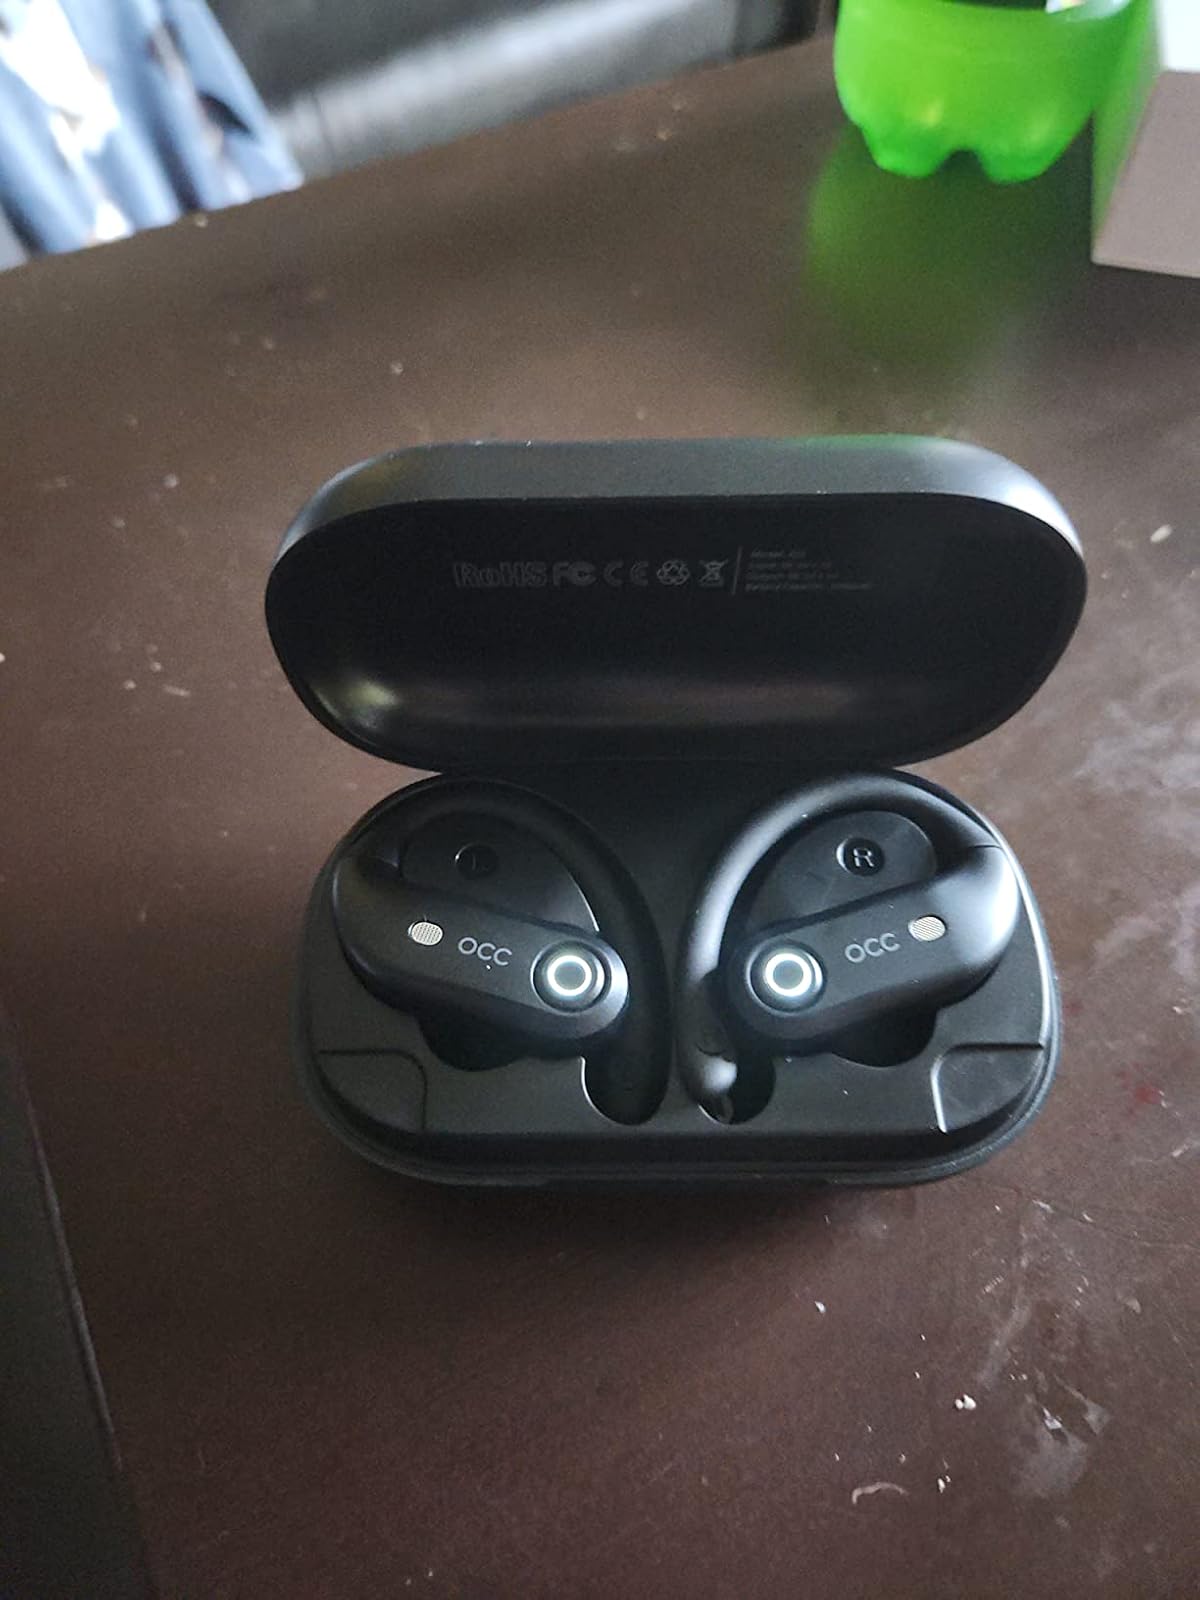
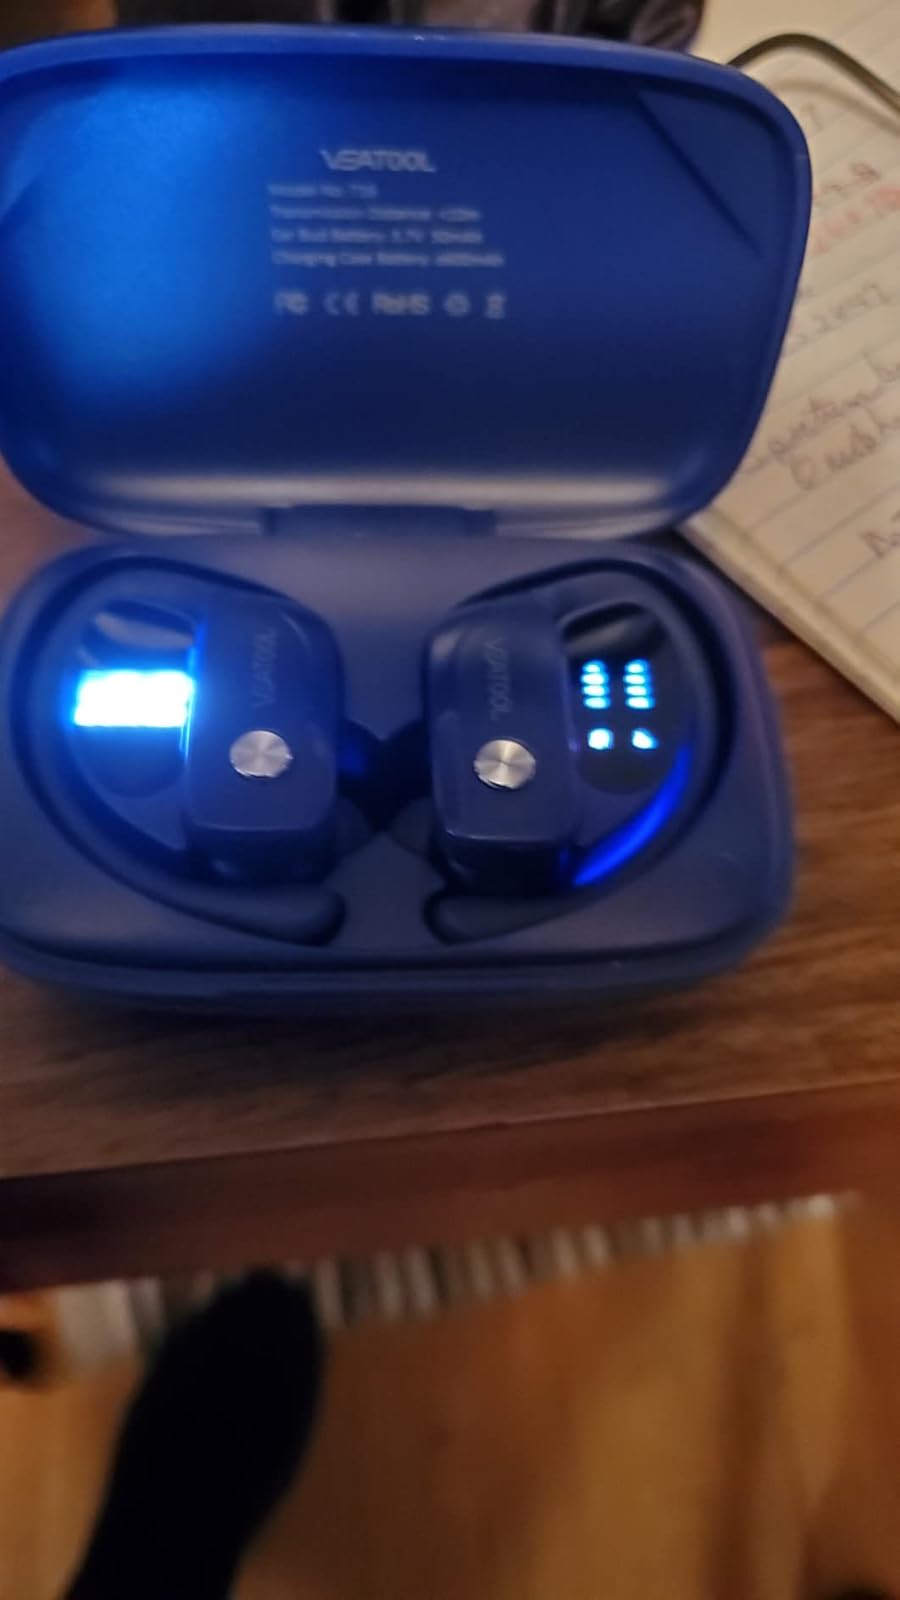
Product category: earbuds
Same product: no